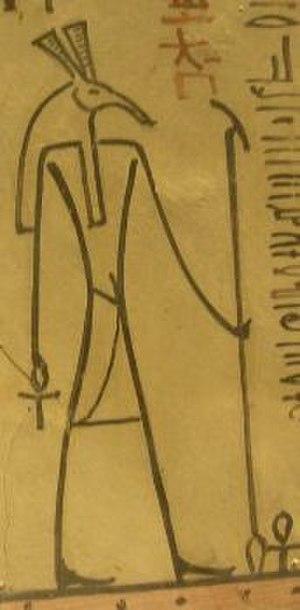
Ouas est le nom d'un sceptre royal dans l’Égypte antique. À l'origine, il s’agissait d’un bâton à l'extrémité inférieure fourchue, destiné à capturer les serpents pour extraire leur venin. Connu depuis l'époque archaïque, il est orné à son extrémité supérieure de la tête de Seth sous les traits d’un canidé stylisée. Il symbolise la puissance divine que les dieux transmettent à pharaon comme insigne de son pouvoir.